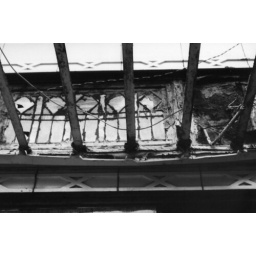
Broken stained glass on an old building in Cheyenne, WY.